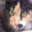
Label: cat